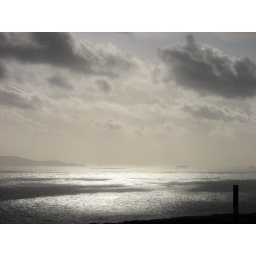
Sun reflecting from the clouds over the ocean